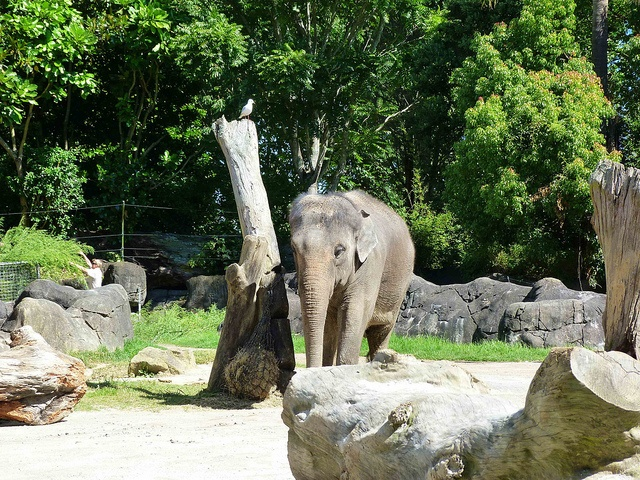
A large gray elephant walking next to a tree stump.
An elephant walking around a number of tree trunks.
An elephant standing in an area full of large rocks.
An elephant stands next to a tall tree trunk where a bird sits.
An elephant is walking by a tree trunk withing its confined space at the zoo.